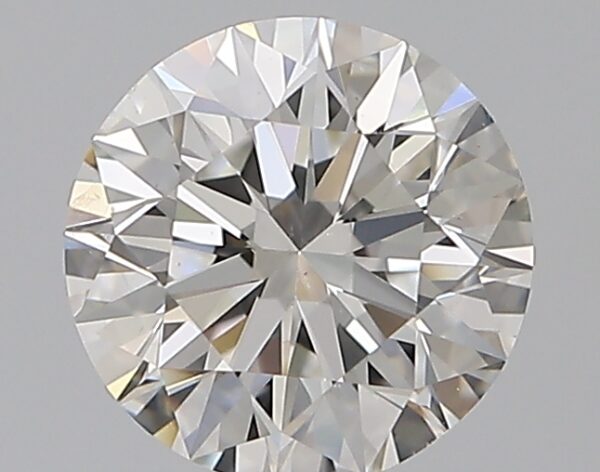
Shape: round
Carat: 1
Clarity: SI2
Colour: G
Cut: EX
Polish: EX
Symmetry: EX
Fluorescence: N
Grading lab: GIA
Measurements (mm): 6.36 x 6.4 x 3.99